Wojnicz

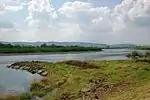
Dunajec river at nearby Melsztyn

Wojnicz lies on the boundary of two distinct geographical regions in Poland: the Sandomierz Basin and the Western Carpathians. The Dunajec, a major tributary of the Vistula River, flows 2 km east of the present town centre. The decline of Wojnicz deprived it of a rail link when a railway line was planned in the 1850s. It is however located at the intersection of European route E40, and local route number 975 from Dąbrowa Tarnowska to Nowy Sącz.